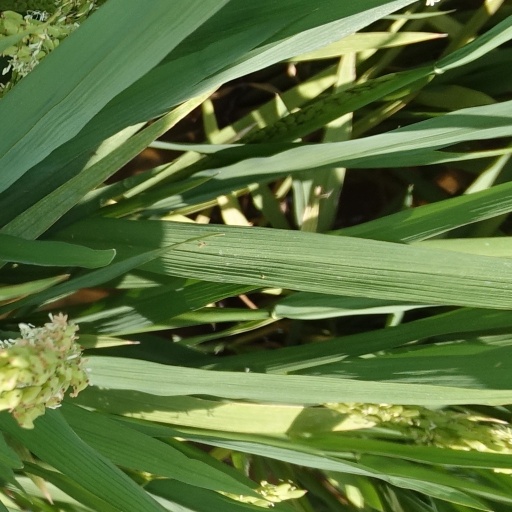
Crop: rice